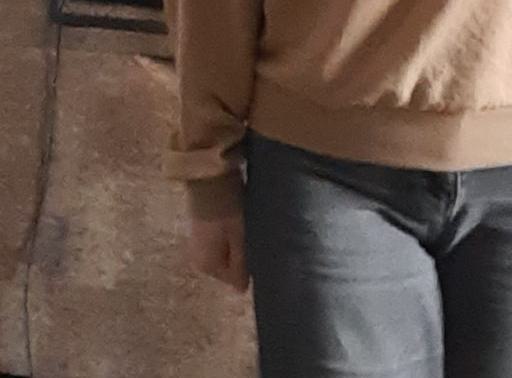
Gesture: no_gesture